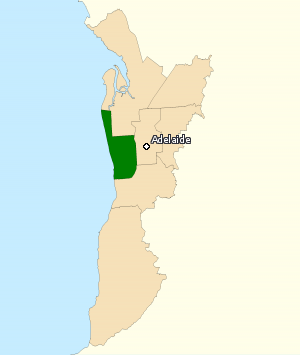
La circonscription d'Hindmarsh est une circonscription électorale australienne en Australie-Méridionale. Elle a été créée en 1903 et porte le nom de Sir John Hindmarsh, gouverneur d'Australie-Méridionale de 1836 à 1838.